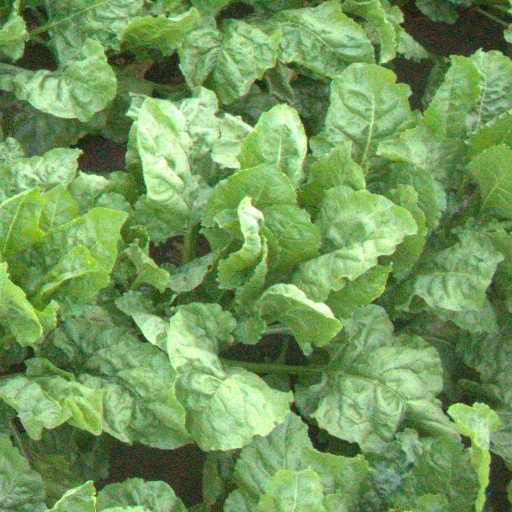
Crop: sugar beet